2014 V8SuperTourer season

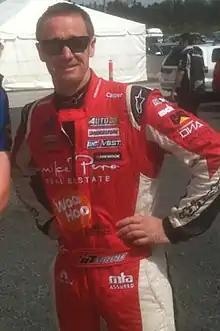
Defending drivers' champion Greg Murphy retained his championship title, finishing over 300 points clear of his nearest rival.

The 2014 V8SuperTourer season was a motor racing championship for touring cars held in New Zealand over four events between January and April 2014. All cars used a chassis built by Paul Ceprnich of Pace Innovations in Australia, and were powered by a Chevrolet LS7 7-litre engine.